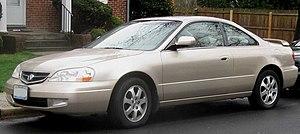
L'Acura CL est un coupé conçu par Honda et fabriqué par Acura de 1996 à 2003 aux États-Unis.